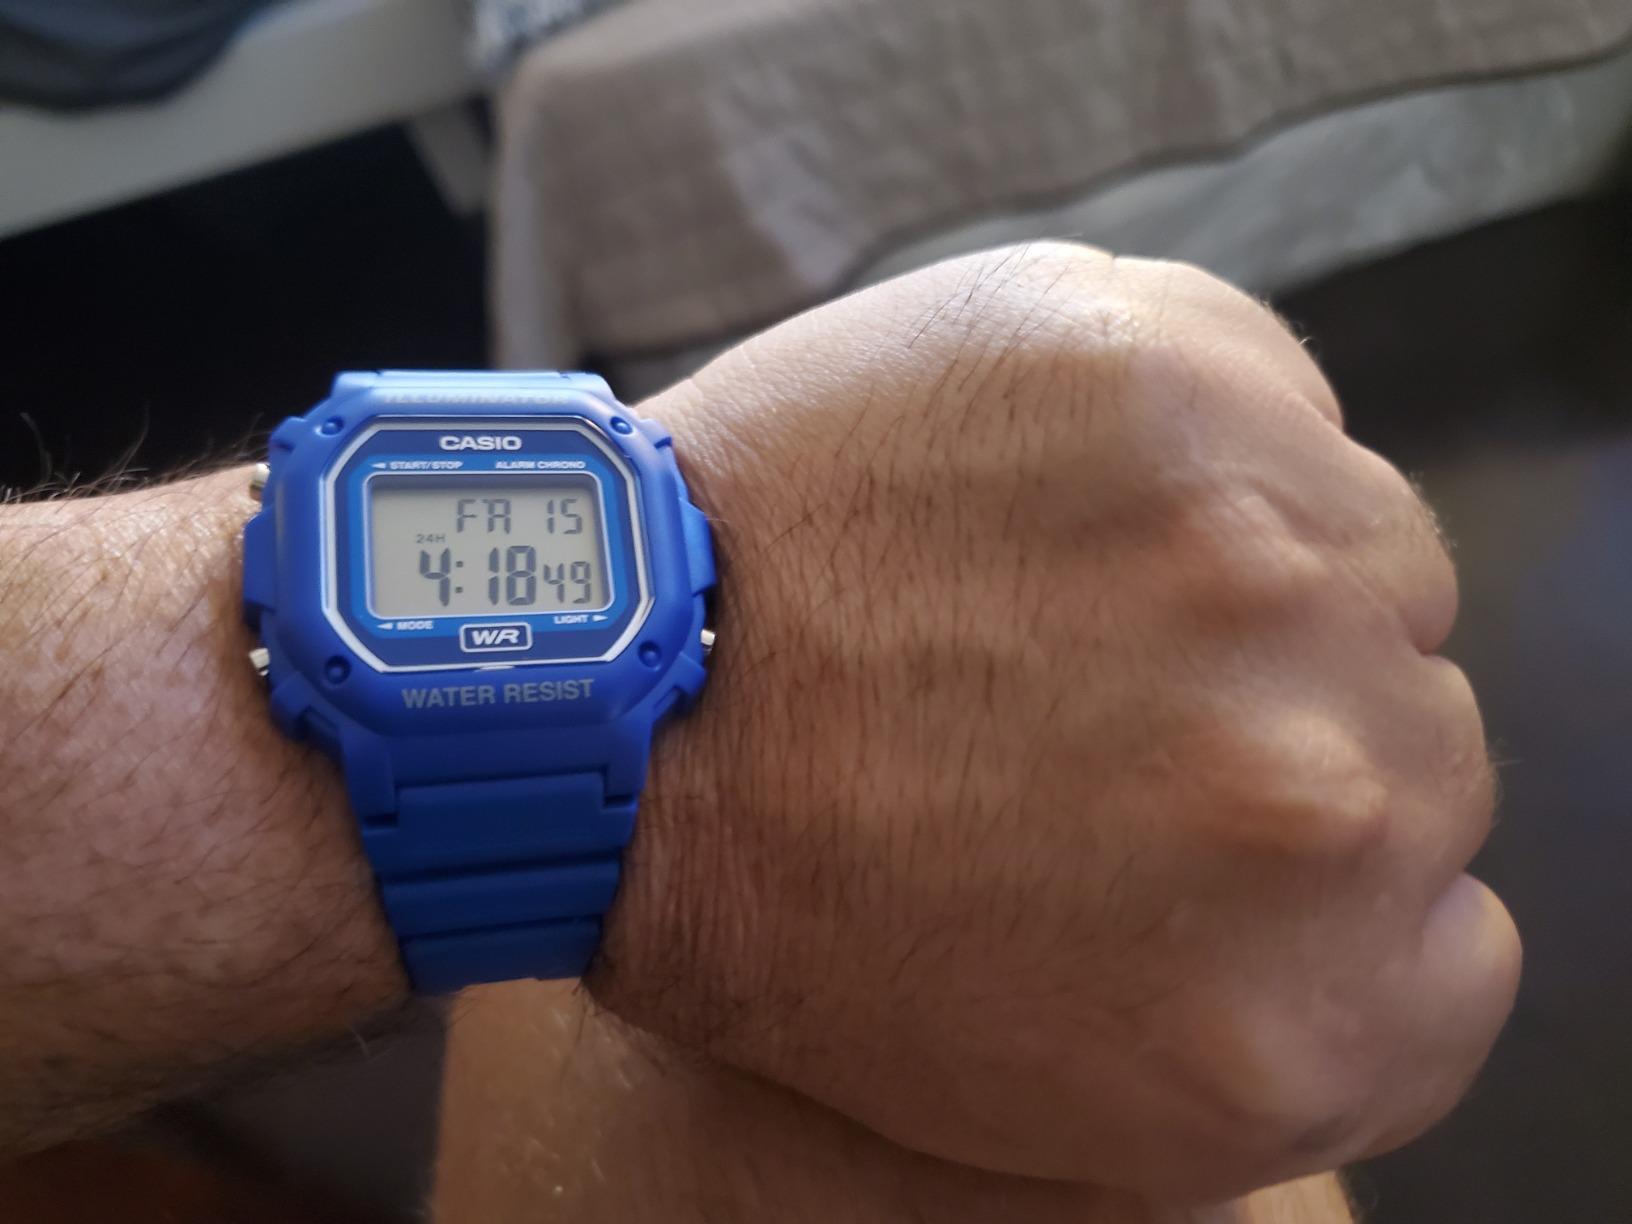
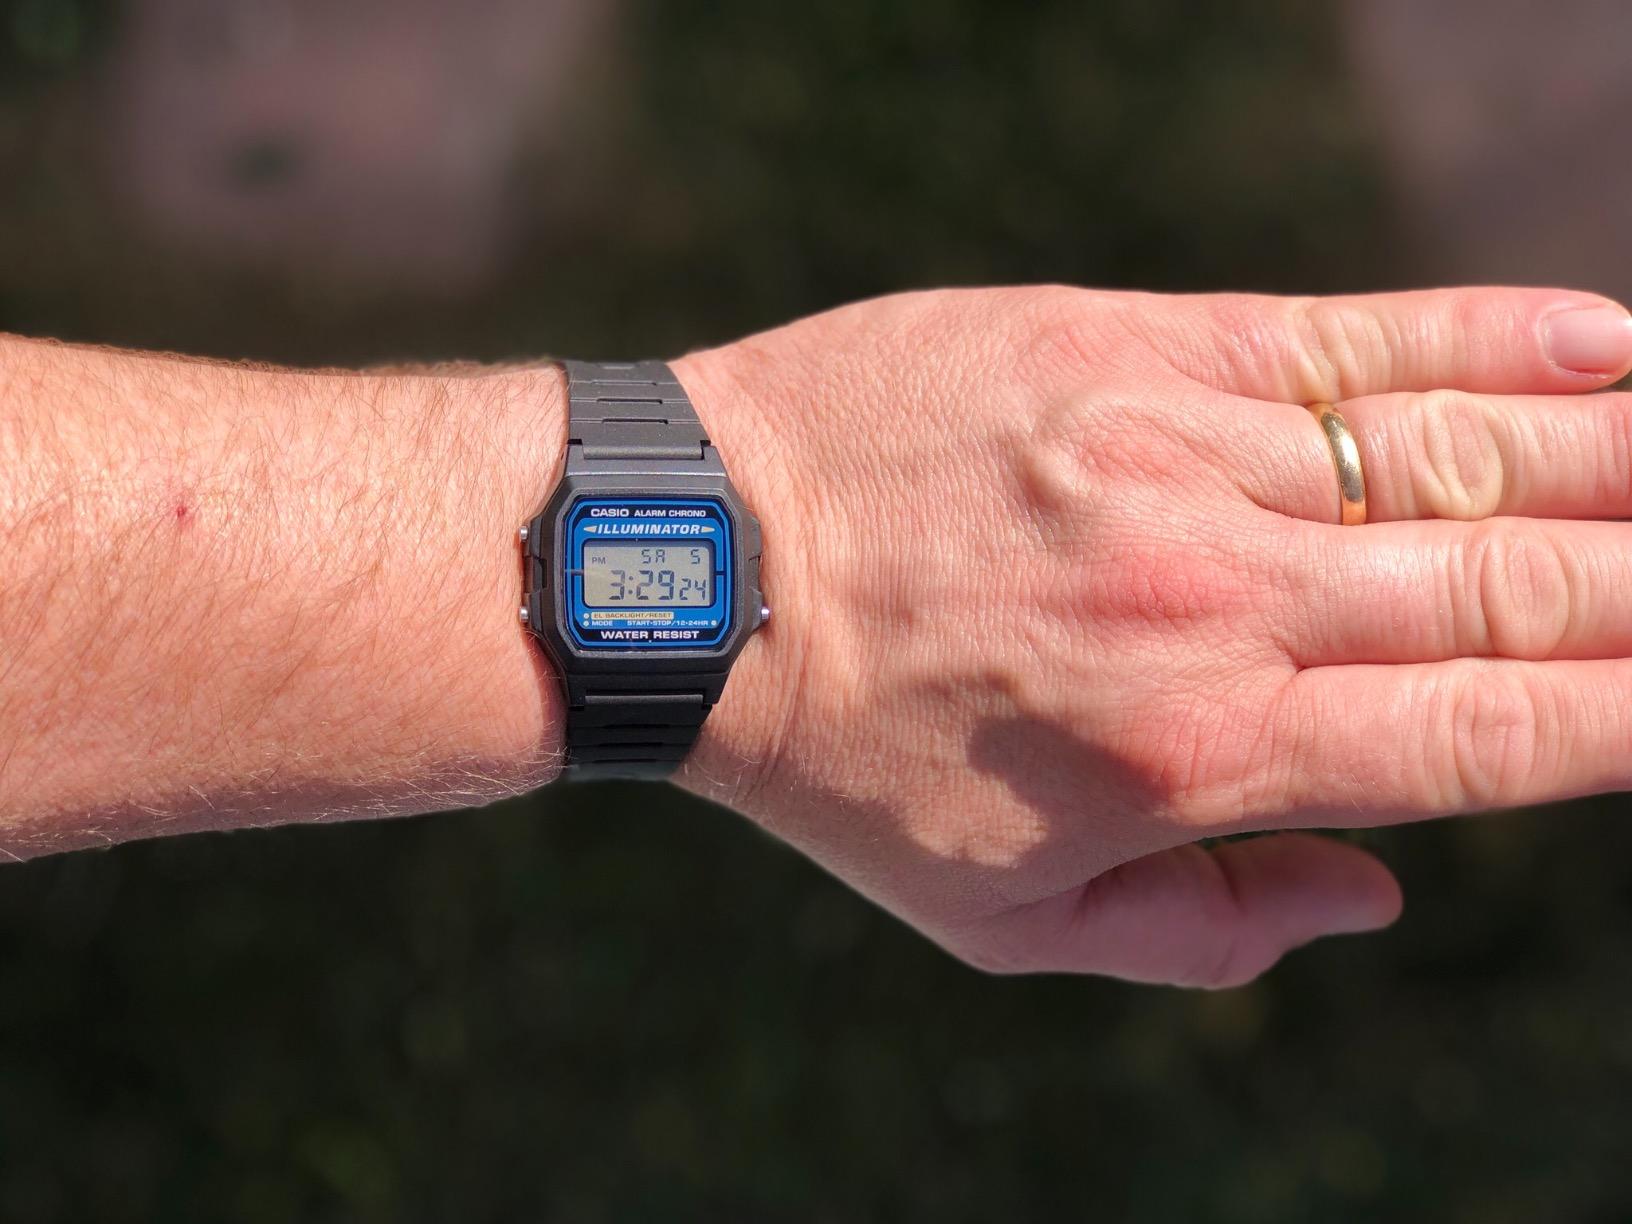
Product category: accessories_watch
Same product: no